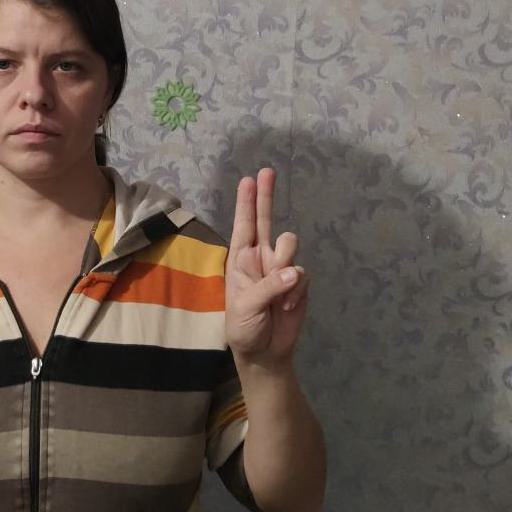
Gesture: two_up